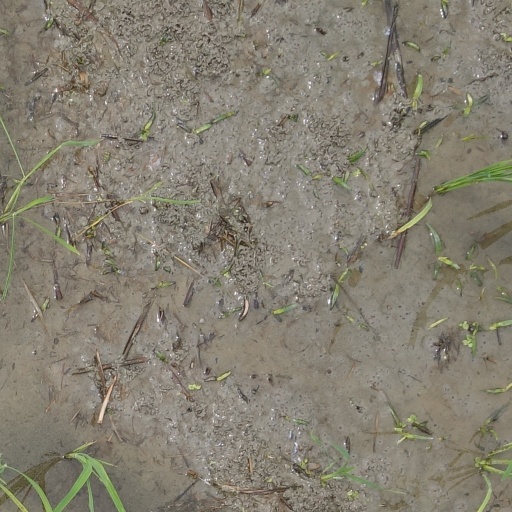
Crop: rice